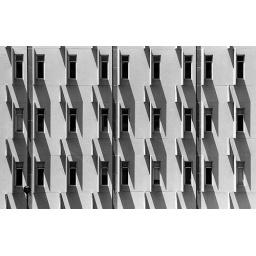
The shadow patterns on the face of a building in Lincoln, Nebraska, June, 2003.